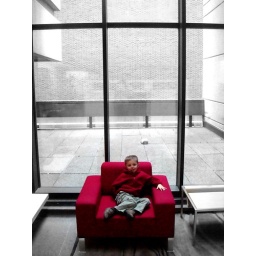
red chair in Royal Ontario Museum